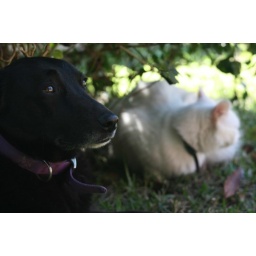
Ranu the dog and Tofu the cat sitting under a bush together, and Ranu looking mildly worried.